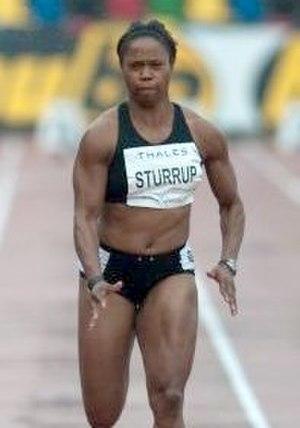
Chandra Sturrup est une athlète bahaméenne pratiquant le sprint.